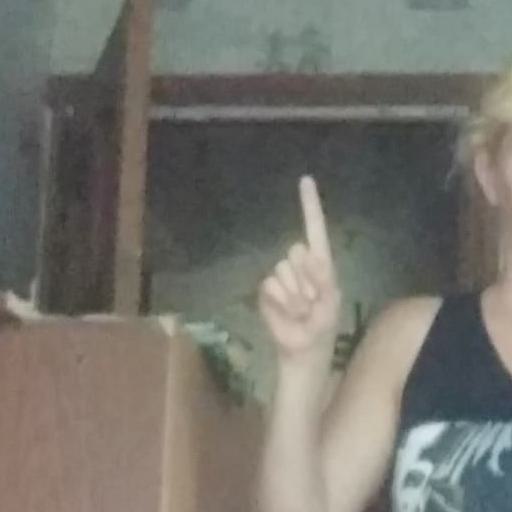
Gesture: one